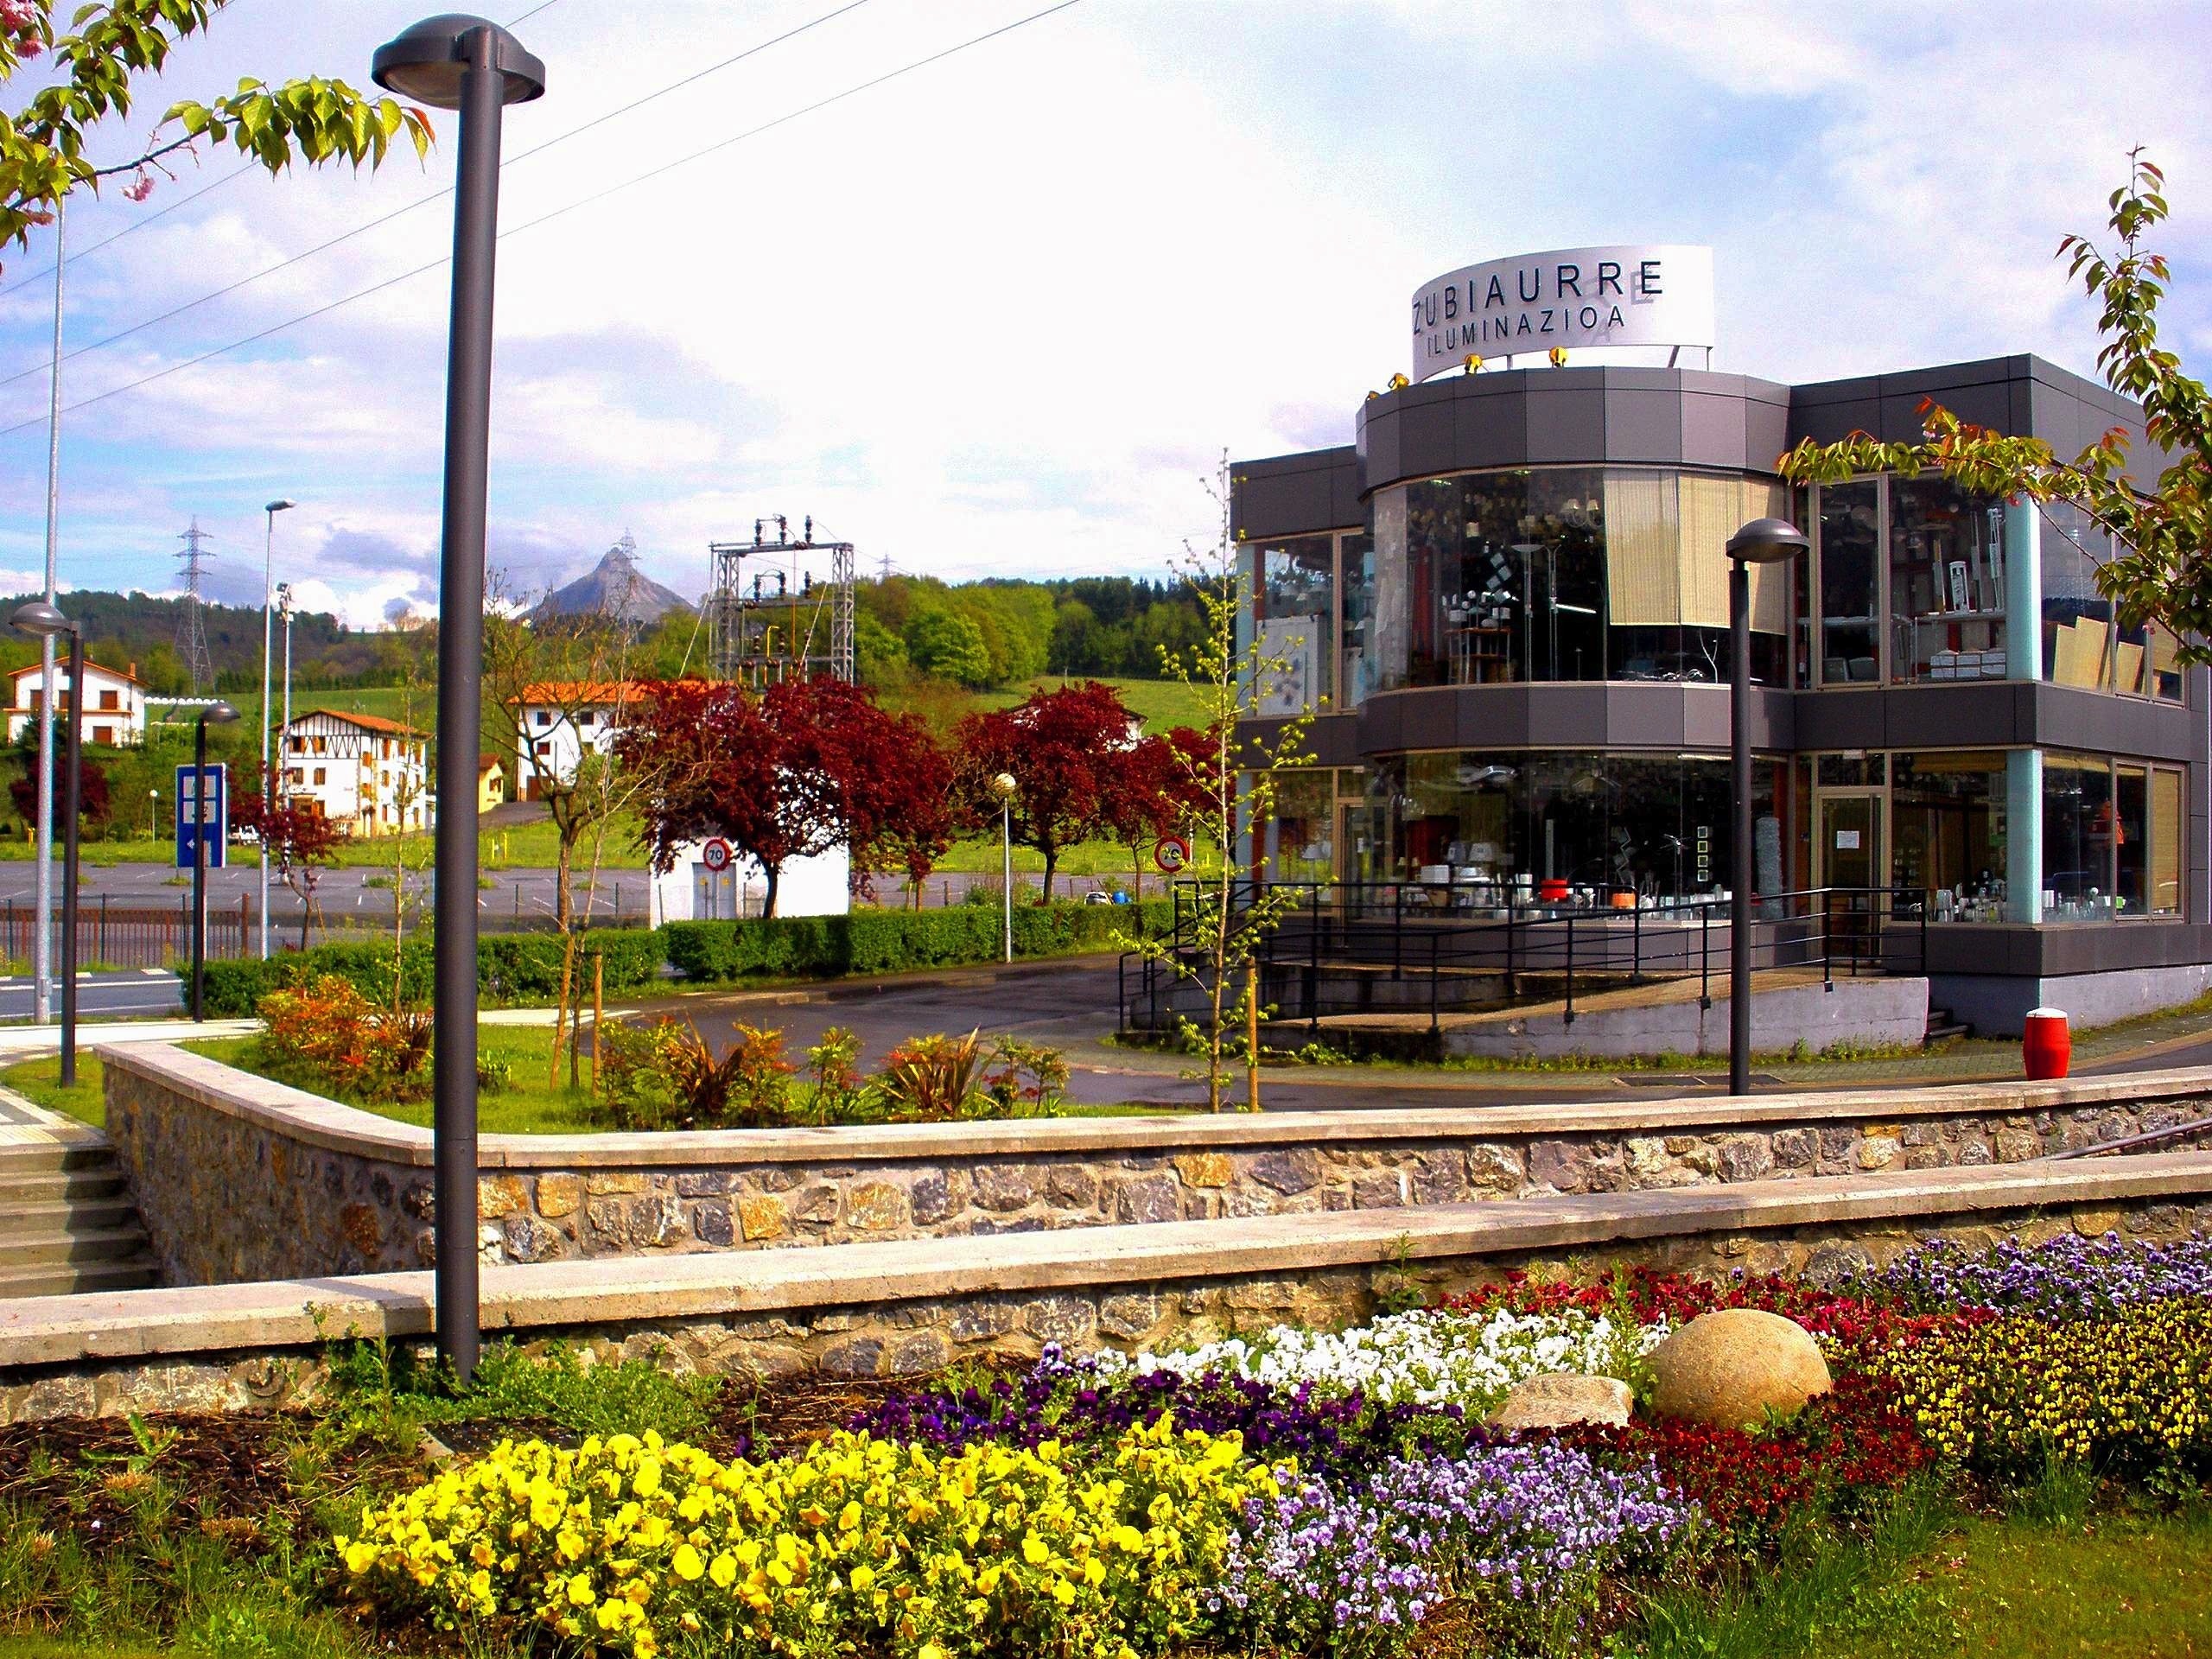
landscape, nature, forest, architecture, sky, fall, flower, building, home, wall, scenic, autumn, park, lamp post, garden, plants, flowers, trees, woods, outside, clouds, spain, resort, estate, real estate, residential area, outdoor structure, beasain